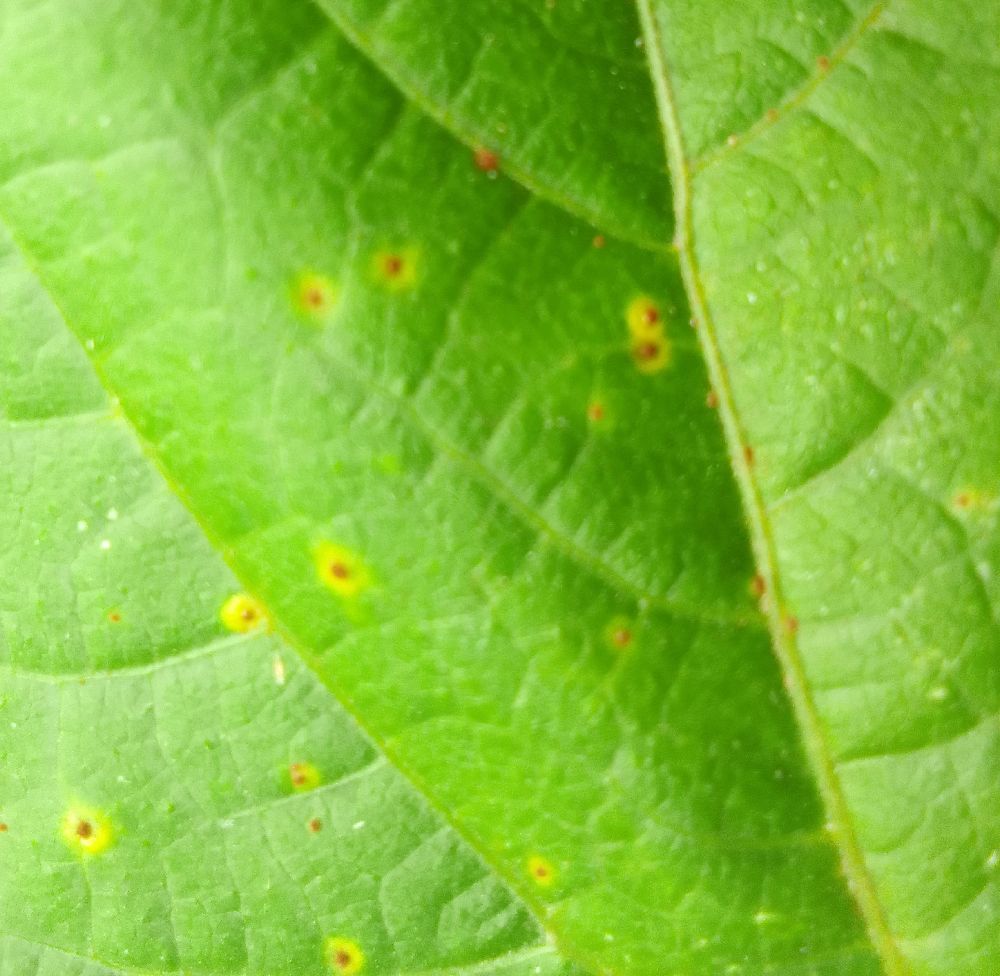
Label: rust